Apartment (film)

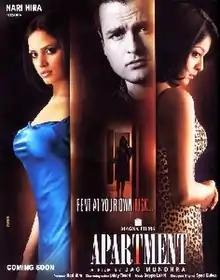
Film poster

Apartment is a 2010 Indian Hindi-language thriller film directed by Jag Mundhra. The film stars Rohit Roy, Anupam Kher, Tanushree Dutta and Neetu Chandra in the lead roles. The film was released on 23 April 2010, under the banner of Magna Films.